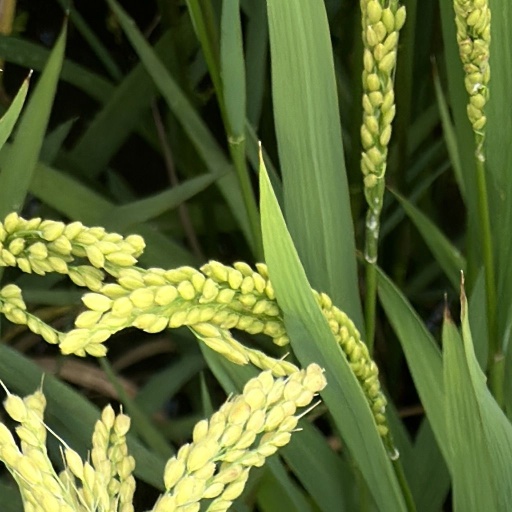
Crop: rice